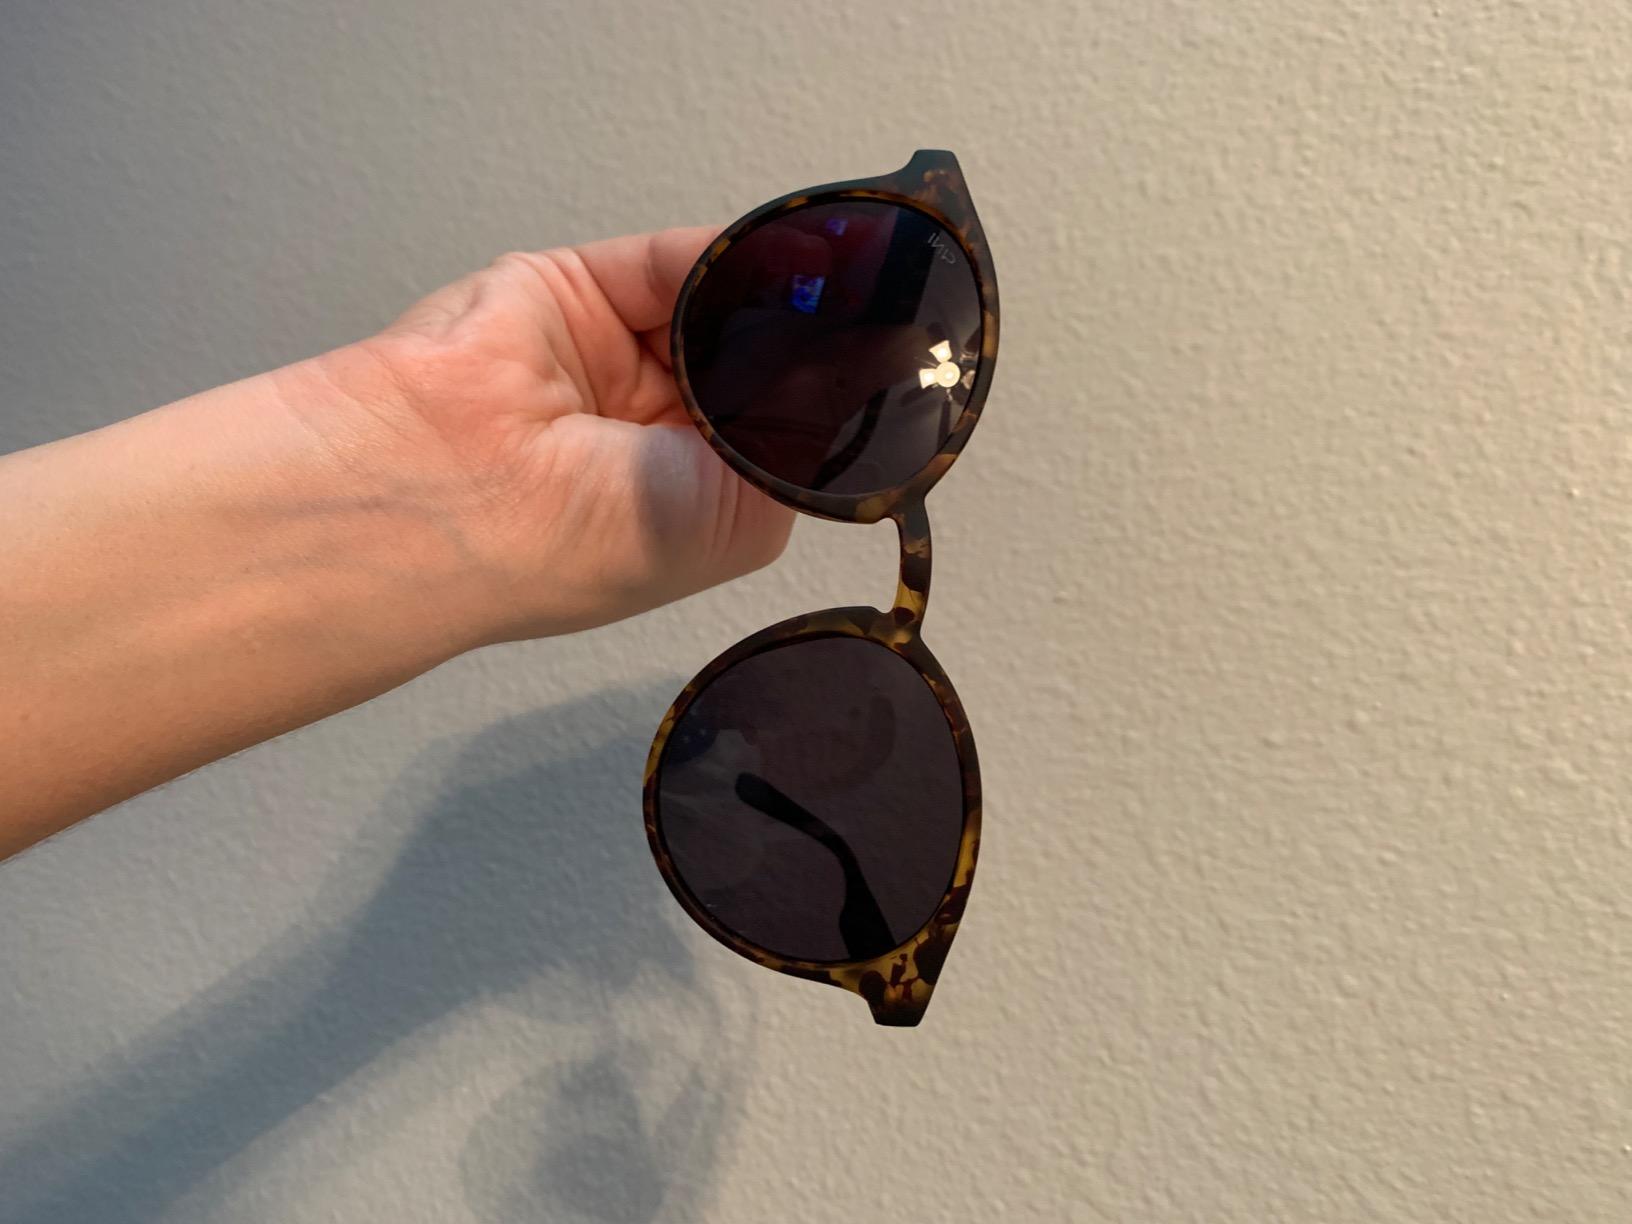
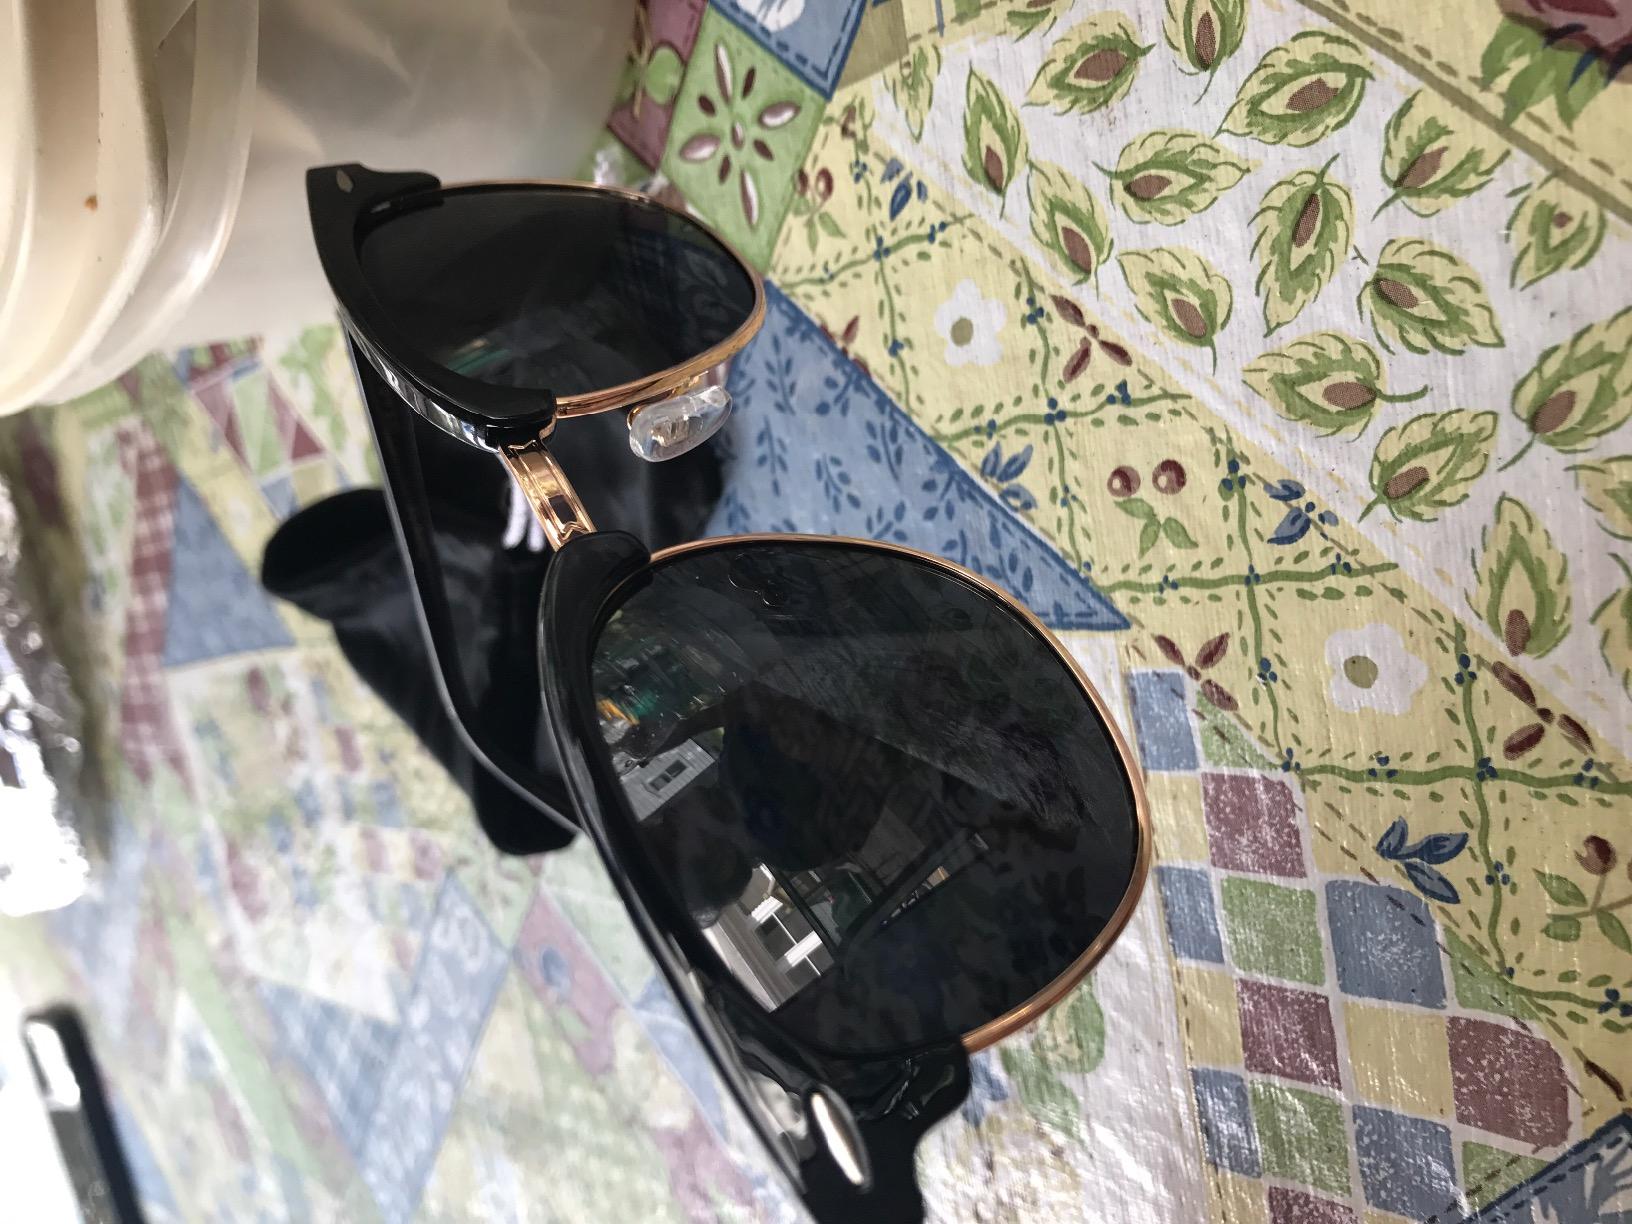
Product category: accessories_sunglasses
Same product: no